Australian Capital Territory Rural Fire Service

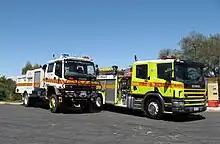
An ACT Rural Fire Service CAFS Isuzu tanker (white) and an ACT Fire Brigade Scania 94D 260 truck (yellow) pumper. Both with "FIRE" in mirror writing ("ERIF").

Junior, or cadet, members are supplied with the same PPE/C as other firefighters, however they wear a different epaulette.